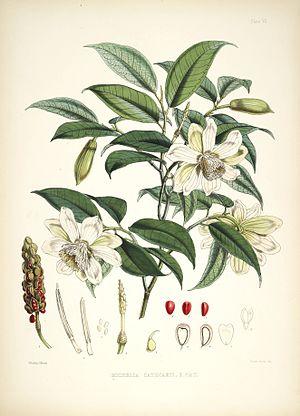
Gravure main-colorée de Alcimandra cathcartii (Hook. f. &amp
Magnolia cathcartii est une espèce d'arbres de la famille des Magnoliaceae vivant en Asie du Sud et du Sud-Est.